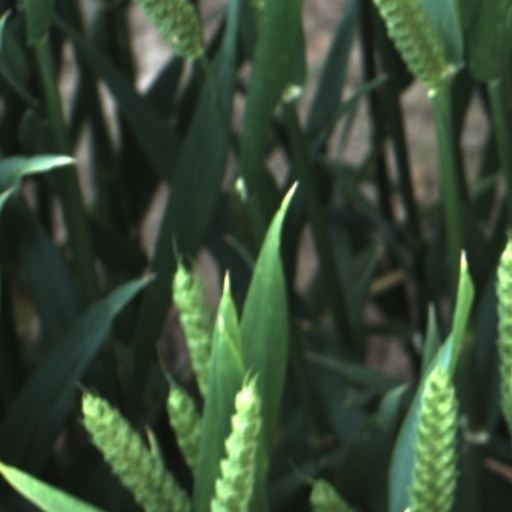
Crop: wheat